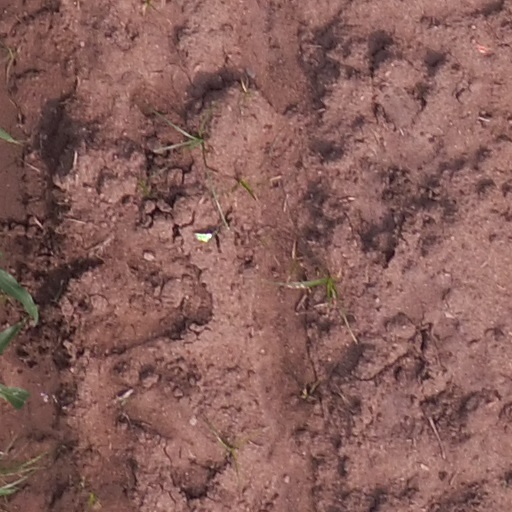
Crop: maize; corn